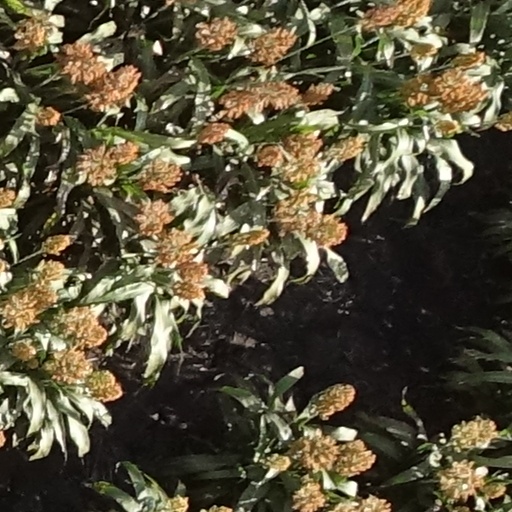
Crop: sorghum